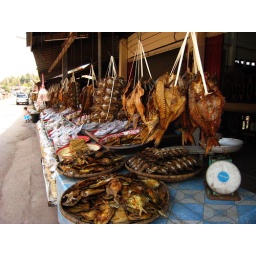
buses stopped in this town and people would file out to buy dried and fermented fish from roadside vendors